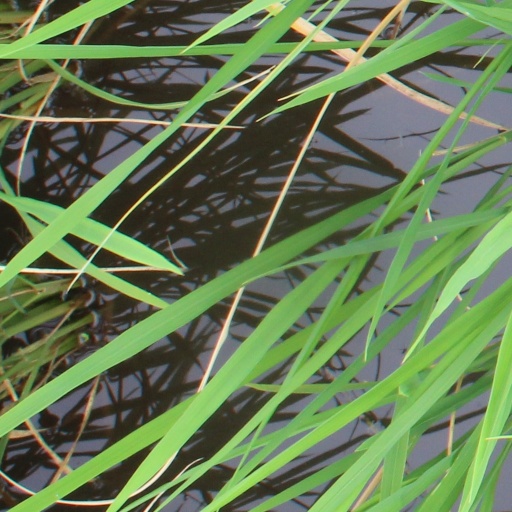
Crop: rice